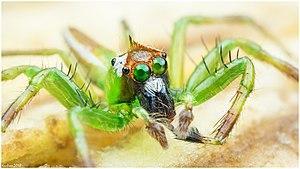
Epeus flavobilineatus est une espèce d'araignées aranéomorphes de la famille des Salticidae et du genre Epeus.